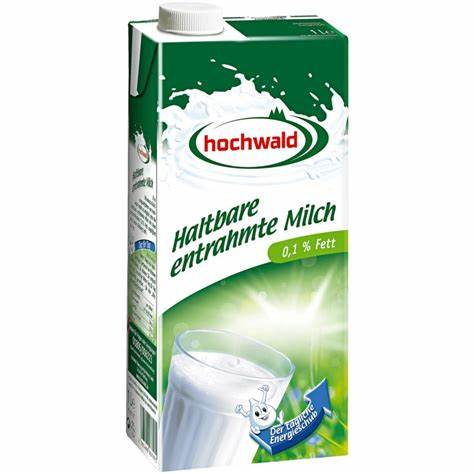
Waste category: cardboard